2010 Pichilemu earthquakes

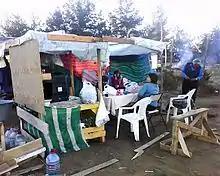
Locals set an improvised camp at the La Cruz Hill in Pichilemu, shortly after the tsunami warning was decreed

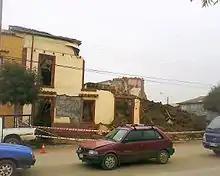
The Pichilemu post-office building was severely damaged by the February and March earthquakes.

At Pichilemu, the epicentre town, the earthquakes destroyed the balustres surrounding Agustín Ross Park, damaged severely the recently re-inaugurated Agustín Ross Cultural Centre, and the Espinillo, and Rodeillo villages. The earthquake was accompanied by "great noise", according to witnesses from the Pichilemu villages of